OSER1

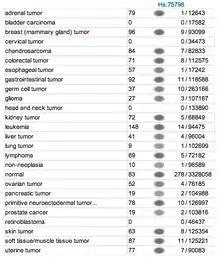
Expression of Perit1 in cancerous cells according to NCBI Geo Profiles.

OSER1 gene has no clear paralogs in the human genome. However, it has many orthologs in other organisms, and is conserved highly in organisms such as "Xenopus tropicalis" and is semi-conserved in the proto-animal "Trichoplax adherens" at the C-terminus.